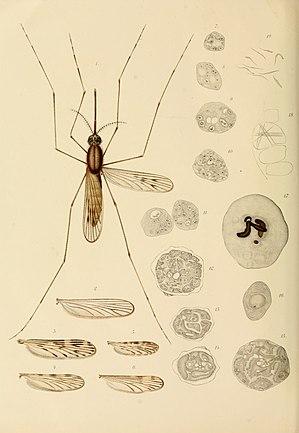
Les fièvres intermittentes étaient autrefois assimilées à une ou plusieurs maladies qui s'opposaient aux fièvres d'un seul tenant ou fièvres continues. Elles désignaient toutes les maladies caractérisées par des accès fébriles répétés et séparés par des périodes sans fièvre de plusieurs jours.